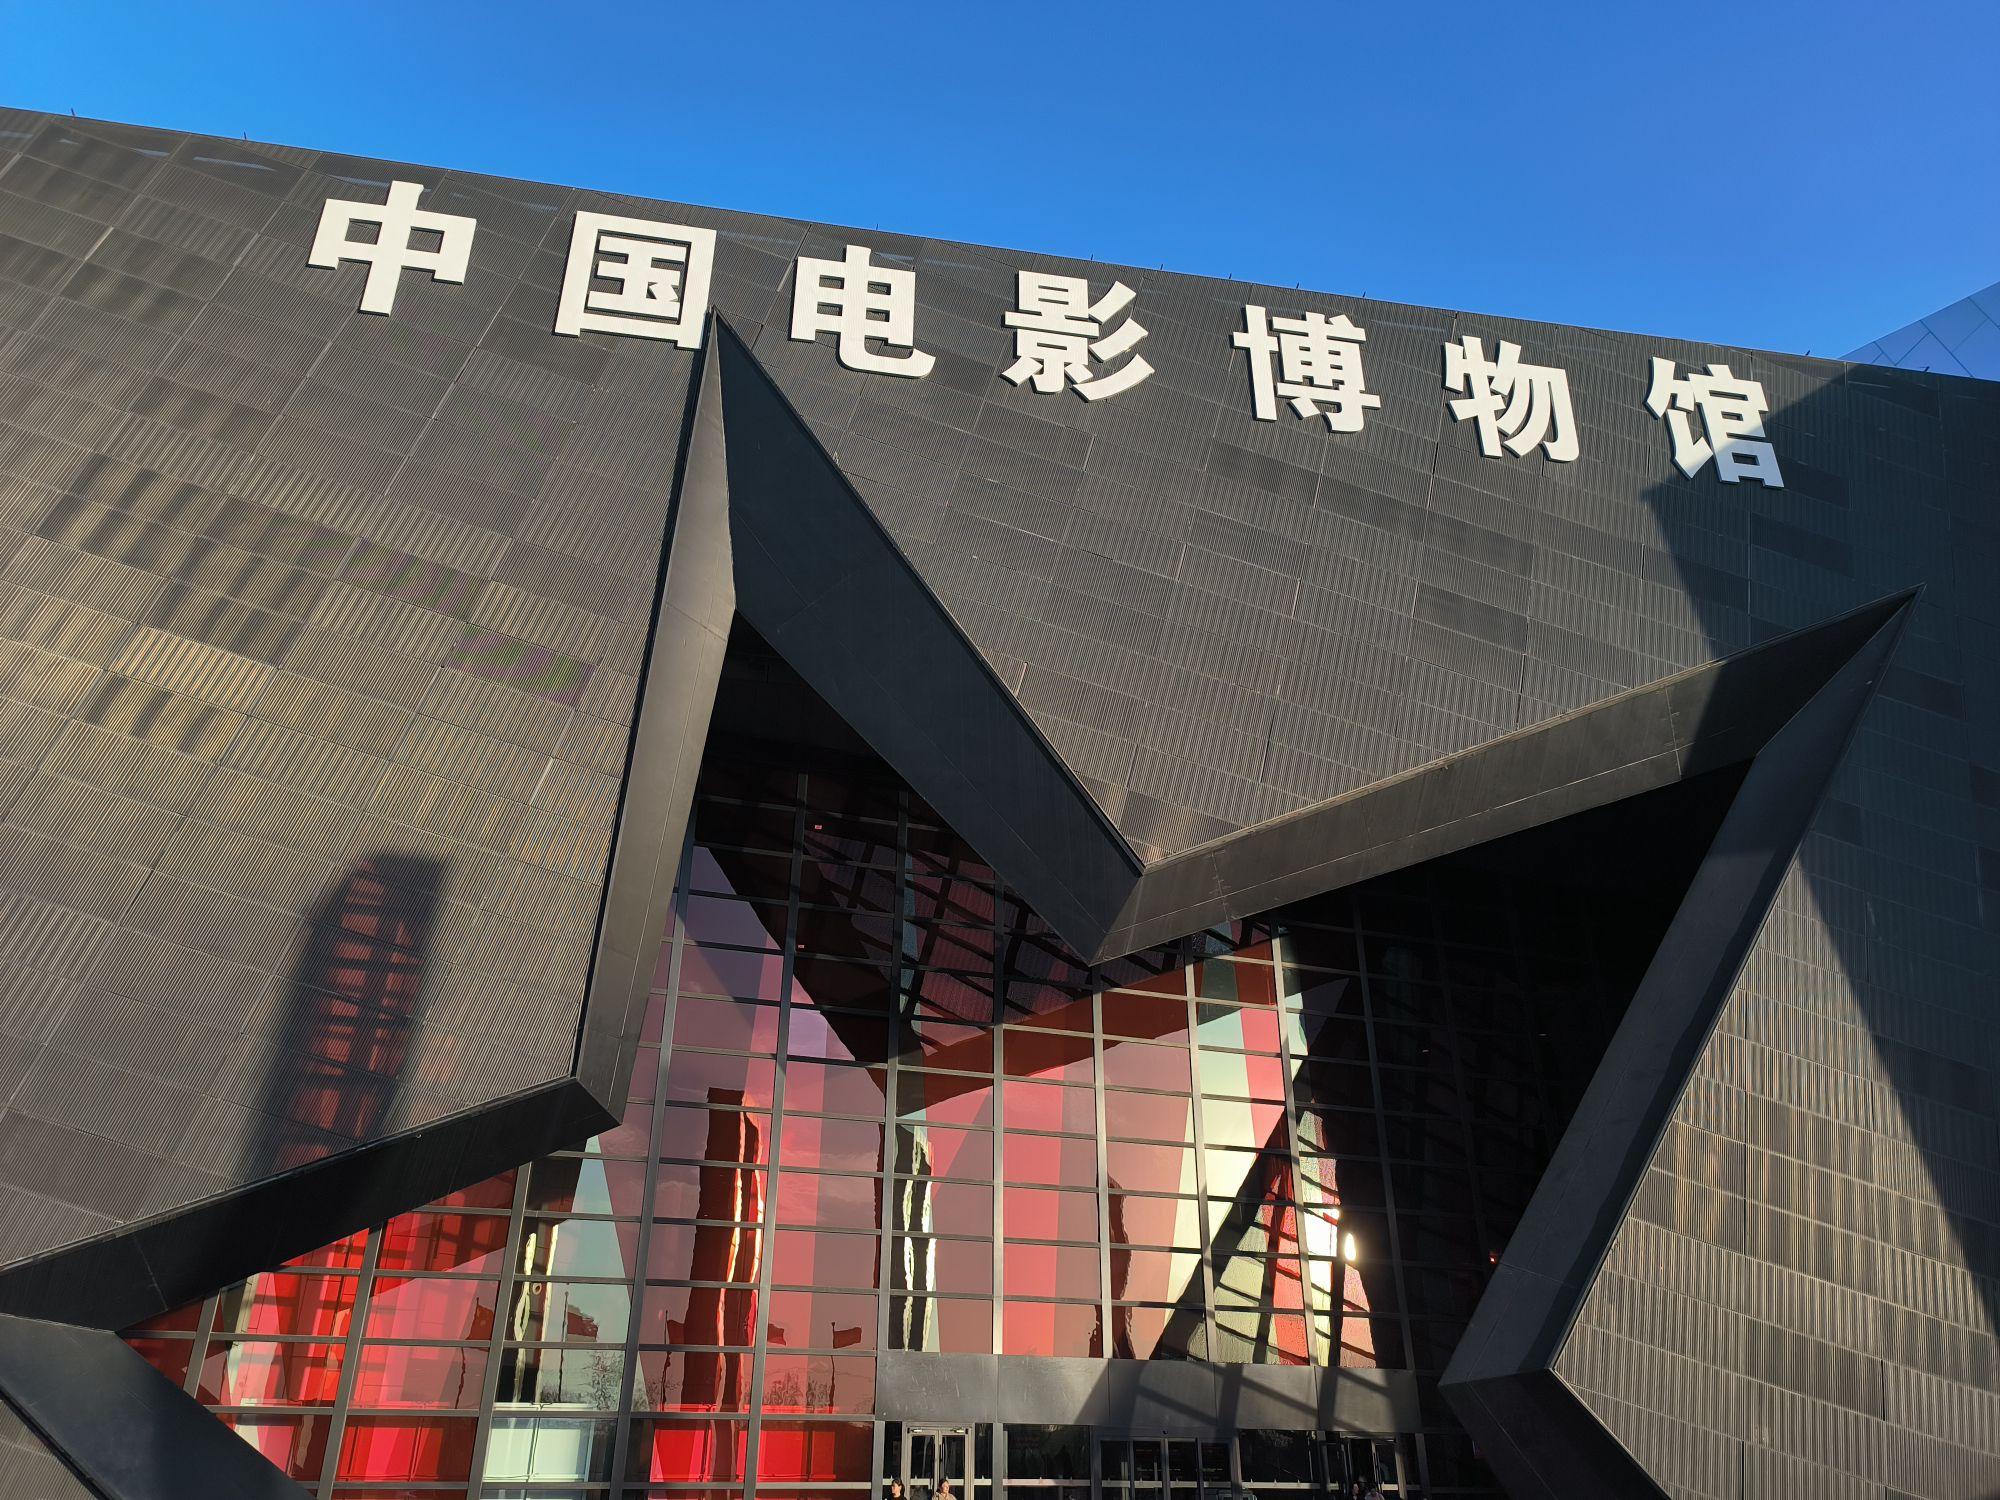
地标名称：中国电影博物馆
所在城市：北京市·朝阳区